Geoffrey Maynard

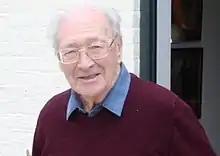
Geoffrey Maynard

Born in Tottenham and educated at the local grammar school (alongside another future economist, Ralph Harris), Maynard served with the RAF in the north African theatre during the Second World War. After the war, he was offered a place at the London School of Economics, where he specialized in Keynesian macro-economics and developed an early interest in the economics of inflation. During a tenure as Fellow in Political Economy at Johns Hopkins University, Baltimore, he was encouraged by future Nobel Prize winner Simon Kuznets to work on the relationship between growth and inflation. This led to the publication in 1962 of his book "Economic Development and the Price Level" which became a classic and went through a second edition in 1972. In this book, he followed Keynes's distinction between income and profit inflation and applied it to an early two-sector framework between the agricultural sector and the rest of the economy. He accorded great importance to the terms of trade between the two sectors as a determinant of inflation. He applied this analysis in country chapters on the United States, Great Britain, Japan, Russia and Latin American countries, with a special emphasis on Argentina.